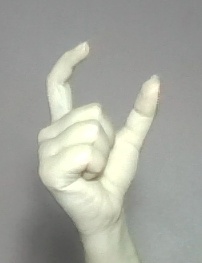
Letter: nun